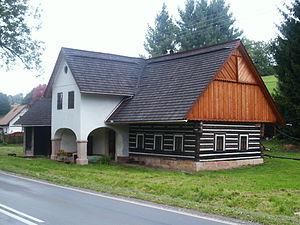
Dolní Olešnice est une commune du district de Trutnov, dans la région de Hradec Králové, en Tchéquie. Sa population s'élevait à 366 habitants en 2018.